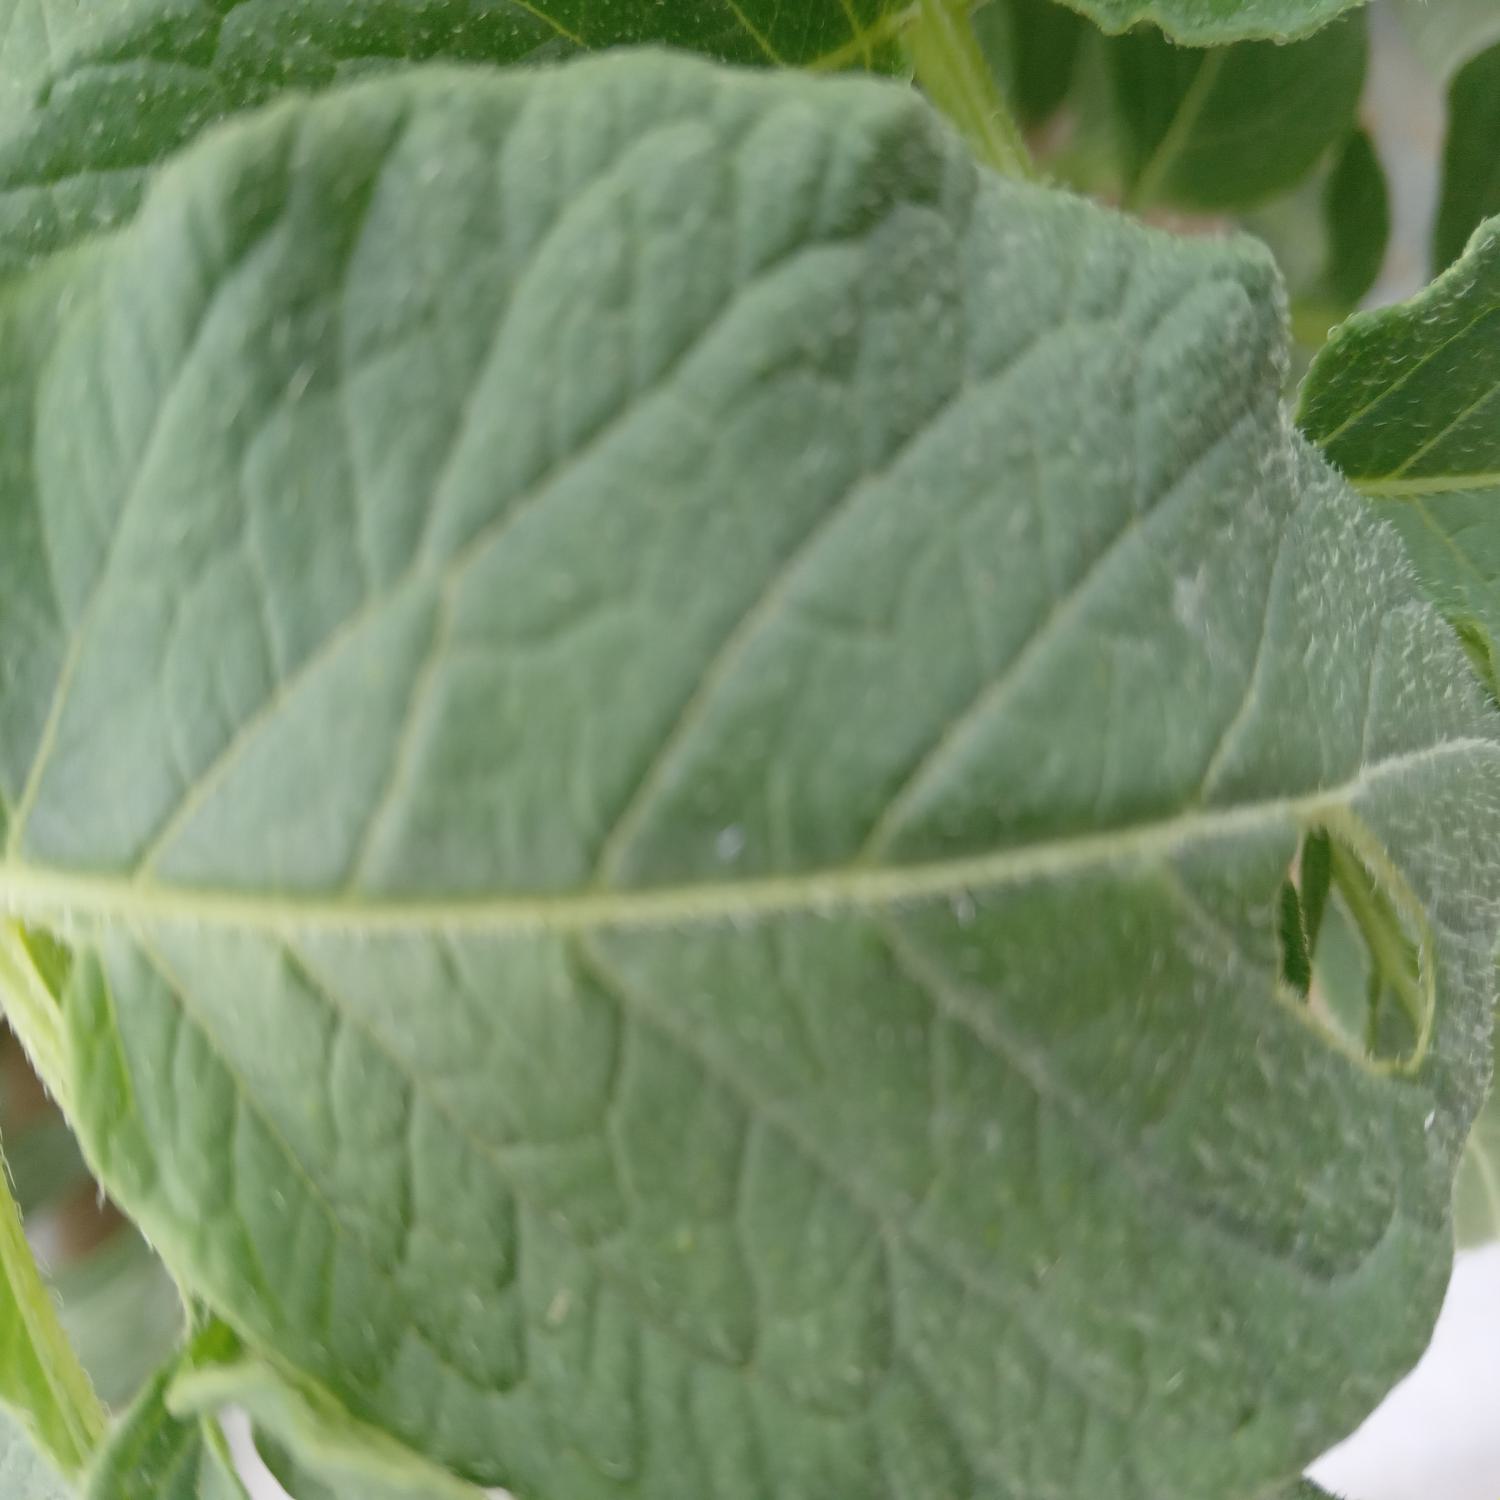
Label: Pest